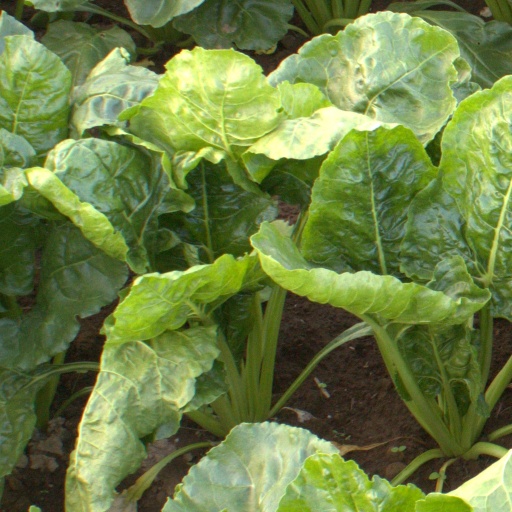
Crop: sugar beet